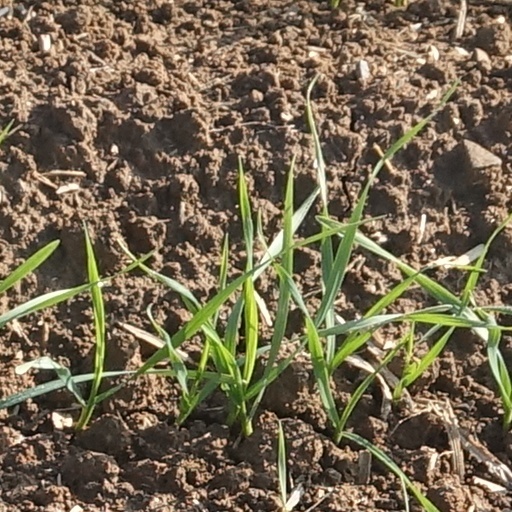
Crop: wheat